Question: What are the sparks in the sky?
Tambaya: Mene yake haske a sararin samaniya?
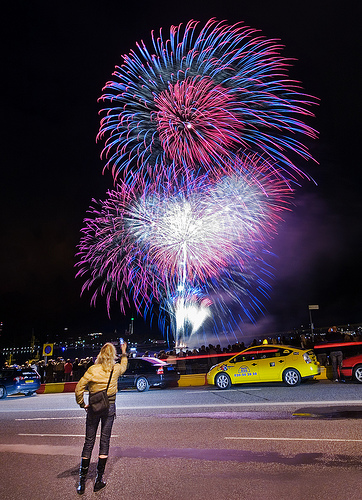
Answer: There are fireworks.
Amsa: Wasan wuta ne.